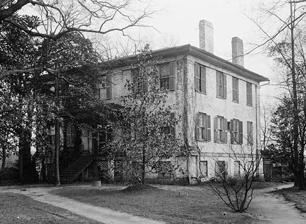
Building: Camak House
Country: United States of America
Year built: 1834
Historic house in Georgia, United States United States historic place Camak House U.S. National Register of Historic Places Camak House in 1934 Show map of Georgia Show map of the United States Location 279 Meigs St, Athens, Georgia Coordinates 33°57′34″N 83°23′00″W / 33.95937°N 83.38324°W / 33.95937; -83.38324 Area 4 acres (1.6 ha) Built 1834 Architectural style Federal NRHP reference No. 75000576 Added to NRHP July 7, 1975 Camak House , at 279 Meigs Street, Athens, Georgia , was built in about 1834 by James Camak and featured in Georgia's early railroad history. An example of Federal architecture , it has a number of features unusual for its period, including a kitchen within the raised basement, and closets . Both main floors have four rooms; the stairwell has a mahogany railing, and moldings and trim were made using a Greek key pattern. After long service as a family home, it was used as a Masonic Lodge before being bought by Coca-Cola Enterprises . In 1975 Camak House was listed on the National Register of Historic Places , but the building had by then fallen into disrepair. It was restored and used as the offices of a law firm. As of December 2011, it is for sale. Architecture and early history Built atop a hill, Camak House was the first dwelling constructed on Prince Avenue; Meigs Street was added later, cutting off a portion of the original property. The architecture is Federal style , which Athens Magazine described as being "relatively unusual in Athens", with locally produced ironwork in the front. The fanlight of the central doorway and the white-washed brick construction are typical elements of the style. The house has two stories, with a "four-over-four room, central hall plan" – a style "based on the standard Greek Revival floor plan" with a "raised basement, a low-hipped roof, and two-story pilasters". The basement originally housed slave quarters and the kitchen; the hazard of fire made it unusual for houses of the period to include a kitchen, but because of Camak House's brick construction the risk was thought to be low. The floors were constructed using "knot-free heart-pine", and solid mahogany was used for the railing of the stairwell. Details include silver-plated doorknobs, "hand-forged locks and latches", and "a simple but visually striking Greek key pattern" for moldings and trim. Camak House was built with closets – a very unusual feature for the time. Camak House was the location for a meeting to organize what became "the first successful railroad company in Georgia and only the third such company in the United States". James Camak was named president of the company, and later served as the first president of Georgia Railroad Bank. Five generations of Camaks lived in the house until 1947. In her book Historic Houses of Athens , Charlotte Thomas Marshall notes that "It was not until 1904, eleven years after Dr. Camak's [son of the James Camak who built the house] death, that the first deed relating to the Camak house lot was recorded. At that time his sons, Louis and James Wellborn Camak, executed a quitclaim deed to their mother, Mary Wellborn Camak, acknowledging that the lot has been given to her by their father without a deed being made." [ nb 1 ] In 1949, the house was purchased to serve as the Mount Vernon Lodge No. 22, F. & A. M (Masonic lodge); then in 1979 by the Athens Coca-Cola Bottling Company. Restoration and current use Albert Sams was president of the Athens Coca-Cola Bottling Company when it acquired Camak House. He "was an active member of the Athens-Clarke Heritage Foundation and a generous philanthropist, particularly with regard to historic houses", and he planned to renovate Camak House for administrative offices; corporate mergers (ultimately with Coca-Cola Enterprises ) in the 1980s ended those plans. However, it was the Sams family that sought Camak House's listing on the National Register of Historic Places . The house and grounds had fallen into decay by 1993, when the Georgia Trust for Historic Preservation and the law firm of Winburn, Lewis and Barrow formed a partnership to purchase Camak House from Coca-Cola Enterprises. The trust added protective covenants before selling the property on to the law firm, one of whose partners was John Barrow , who served as the "prime mover in these negotiations". A local company, S&W Development Corp, whose owner, Smith Wilson had been working in historic preservation for 18 years, was contracted to carry out the restoration work. The original floor plans, which had been altered during the Masons' tenure, were reinstated; Wilson was able to use drawings made of Camak House during the 1930s as part of the Works Progress Administration 's documentation of historic buildings. The house's restoration for use as law offices has been described by Elizabeth Dalton of the Athens-Clarke Heritage Foundation as "an excellent example of adaptive use". As of 2011, Camak House is owned by the law firm of Lewis, Frierson and Grayson, LLP. Historic status Camak House was listed as a "point of interest" in the WPA Guide to Georgia (which characterized the architecture as Georgian Colonial ). The Athens Historical Society dedicated a historical marker on the grounds in 1963. The Historic American Buildings Survey documented Camak House (GA-14-67); on July 7, 1975, it was added to the National Register of Historic Places ; on March 6, 1990, it was locally designated a Historic Landmark; and recognized by the Georgia Historical Marker Program (029–10). References Notes